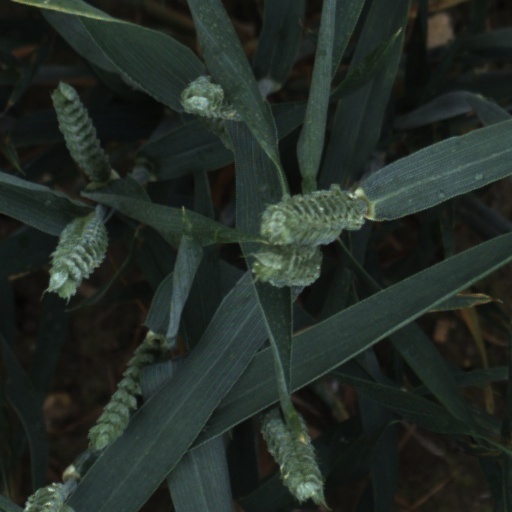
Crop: wheat